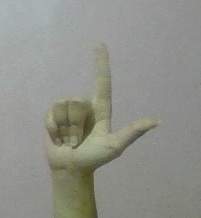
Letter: laam